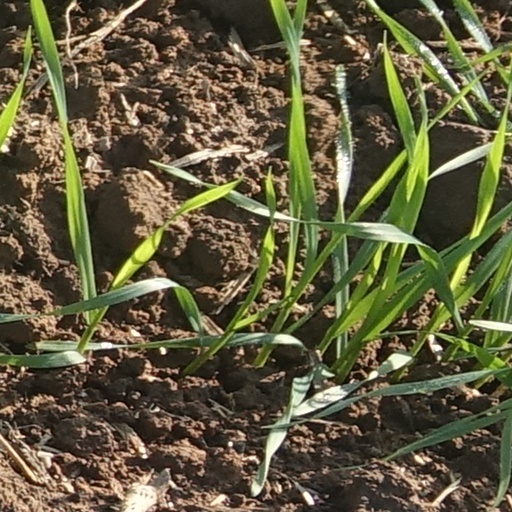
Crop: wheat